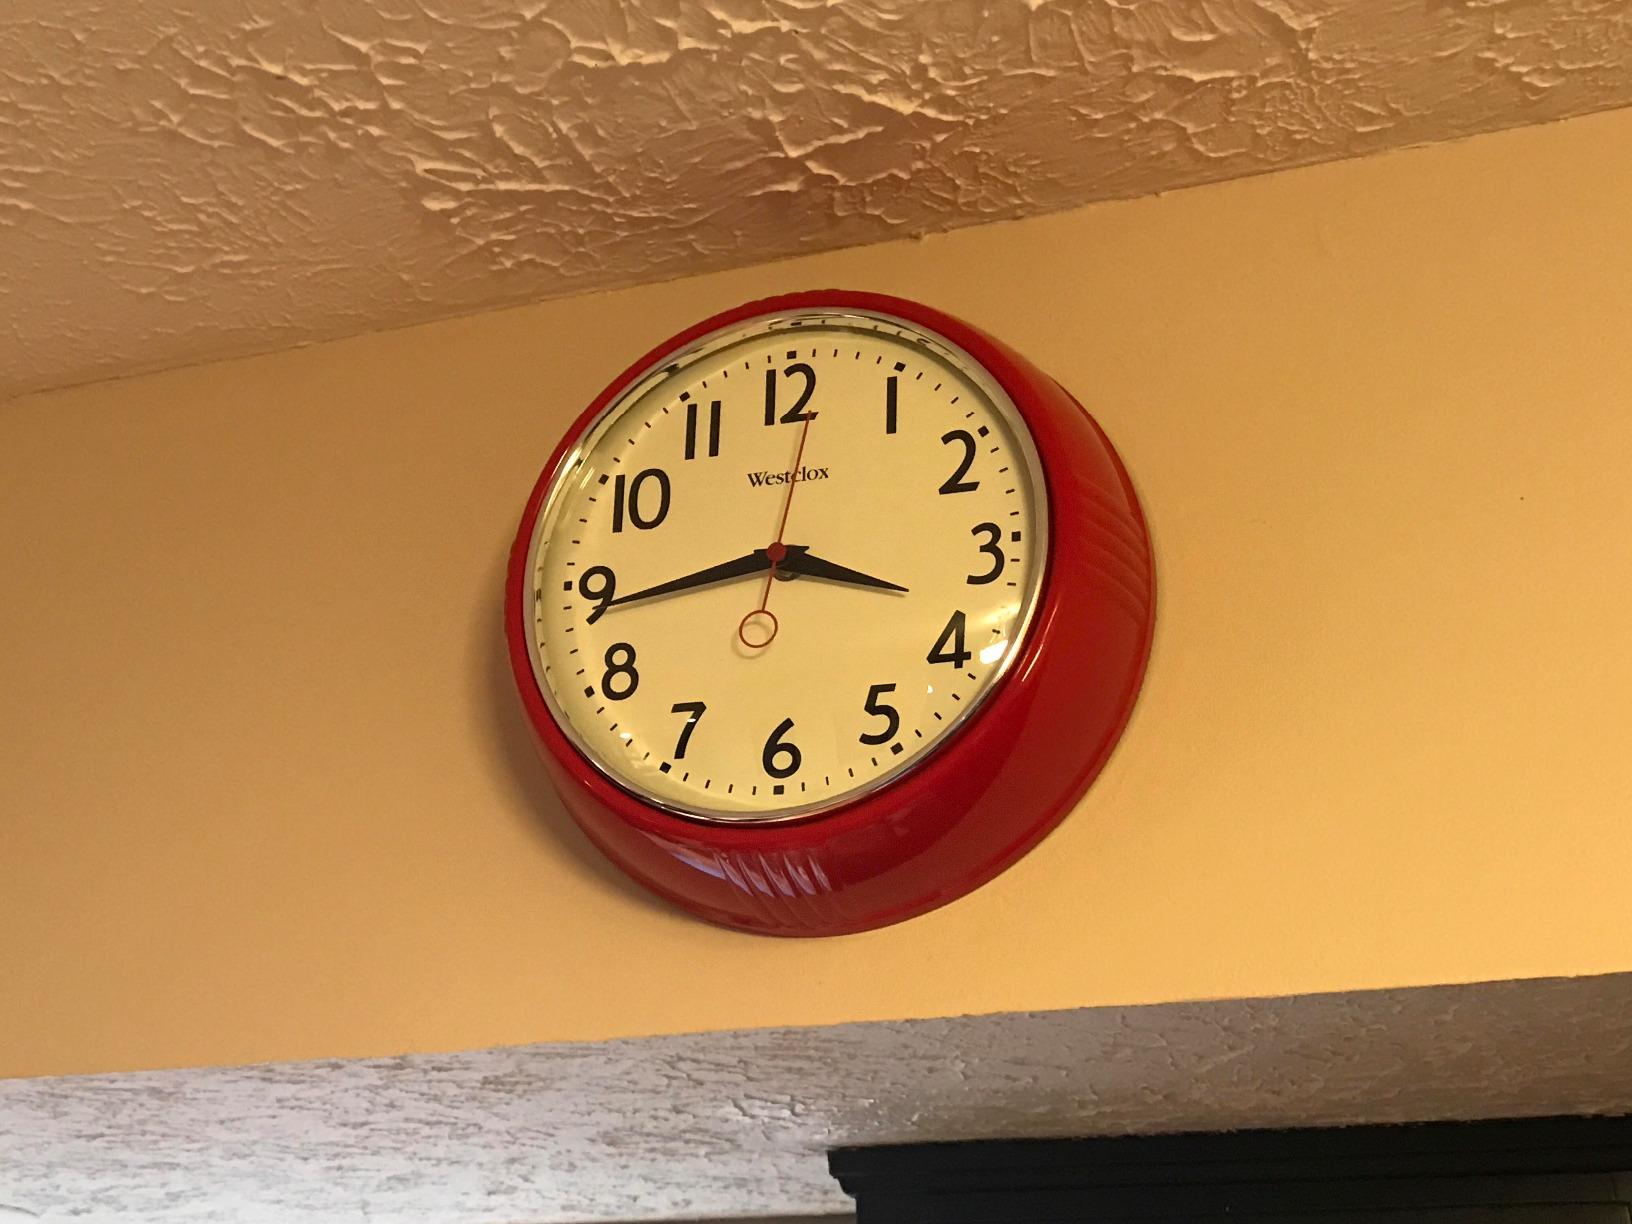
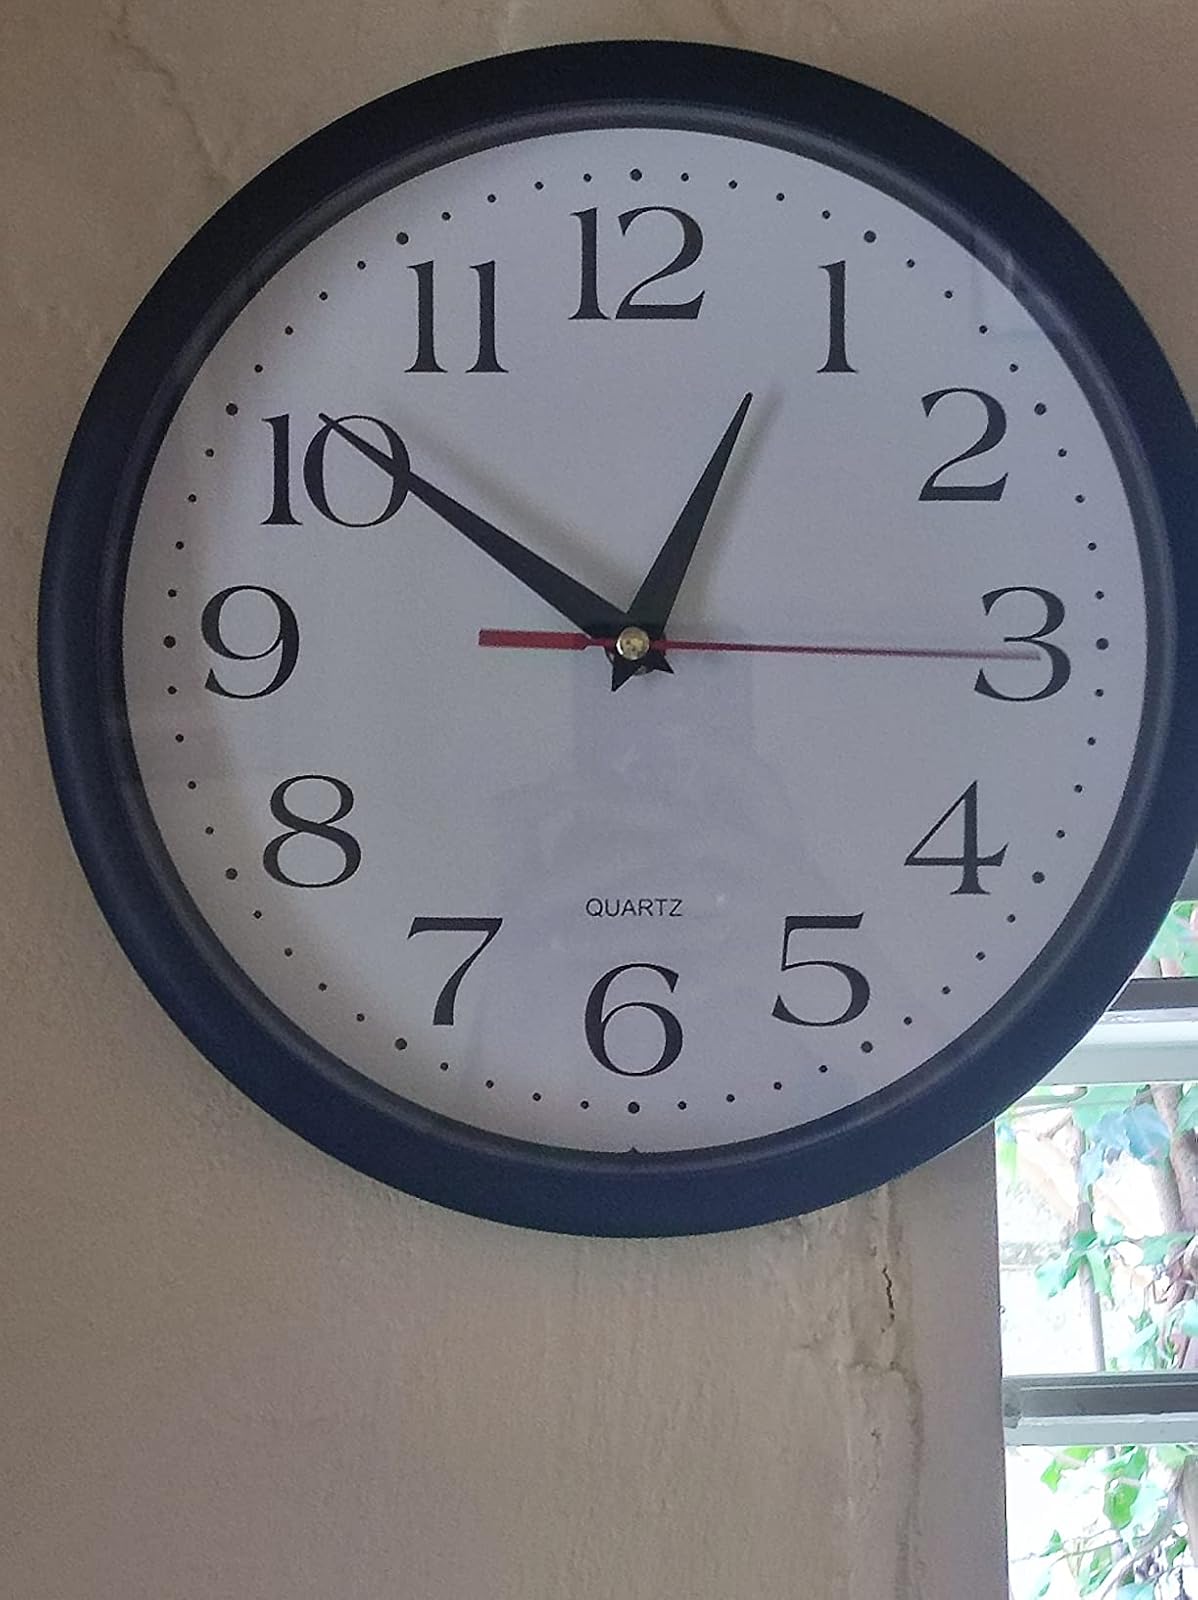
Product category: clock
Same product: no